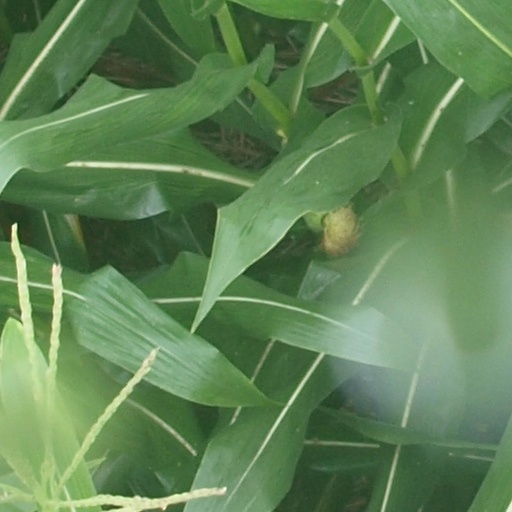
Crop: maize; corn